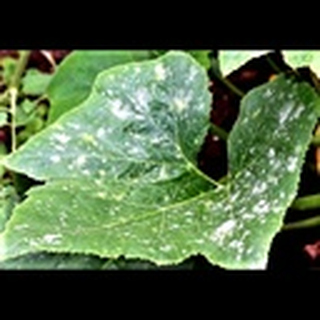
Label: cotton_powdery_mildew